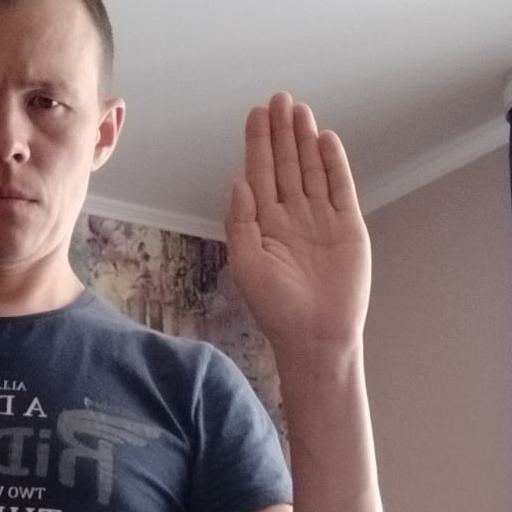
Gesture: stop